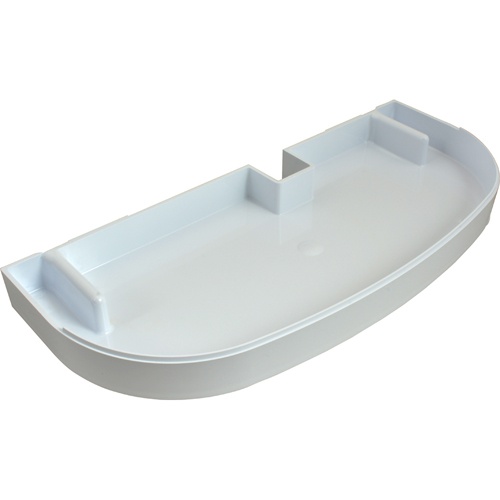
BUNN BU28086-0000 DRIP TRAY WHITE PLASTIC
Description: TRAY, DRIP(FRONT, WHITE, PLASTIC) FOR BUNN Fits Brand: BUNN Manufacturer part number: BU28086.0000 Use this part in your BUNN food service equipment. This part is covered by manufacturer warranty. OEM part numbers are used for reference only, see our Term Of Service for more details Keywords: BU28086-0000, BU28086.0000, BU280860000
Brand: Bunn
Category: Home & Garden > Kitchen & Dining > Kitchen Appliance Accessories > Coffee Maker & Espresso Machine Accessories > Coffee Maker & Espresso Machine Replacement Parts > Drip Trays